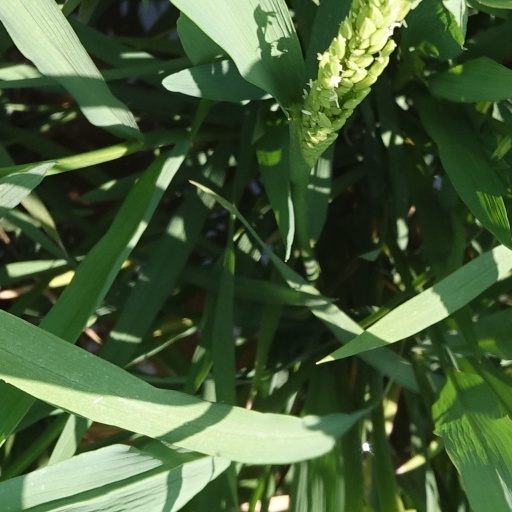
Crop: rice